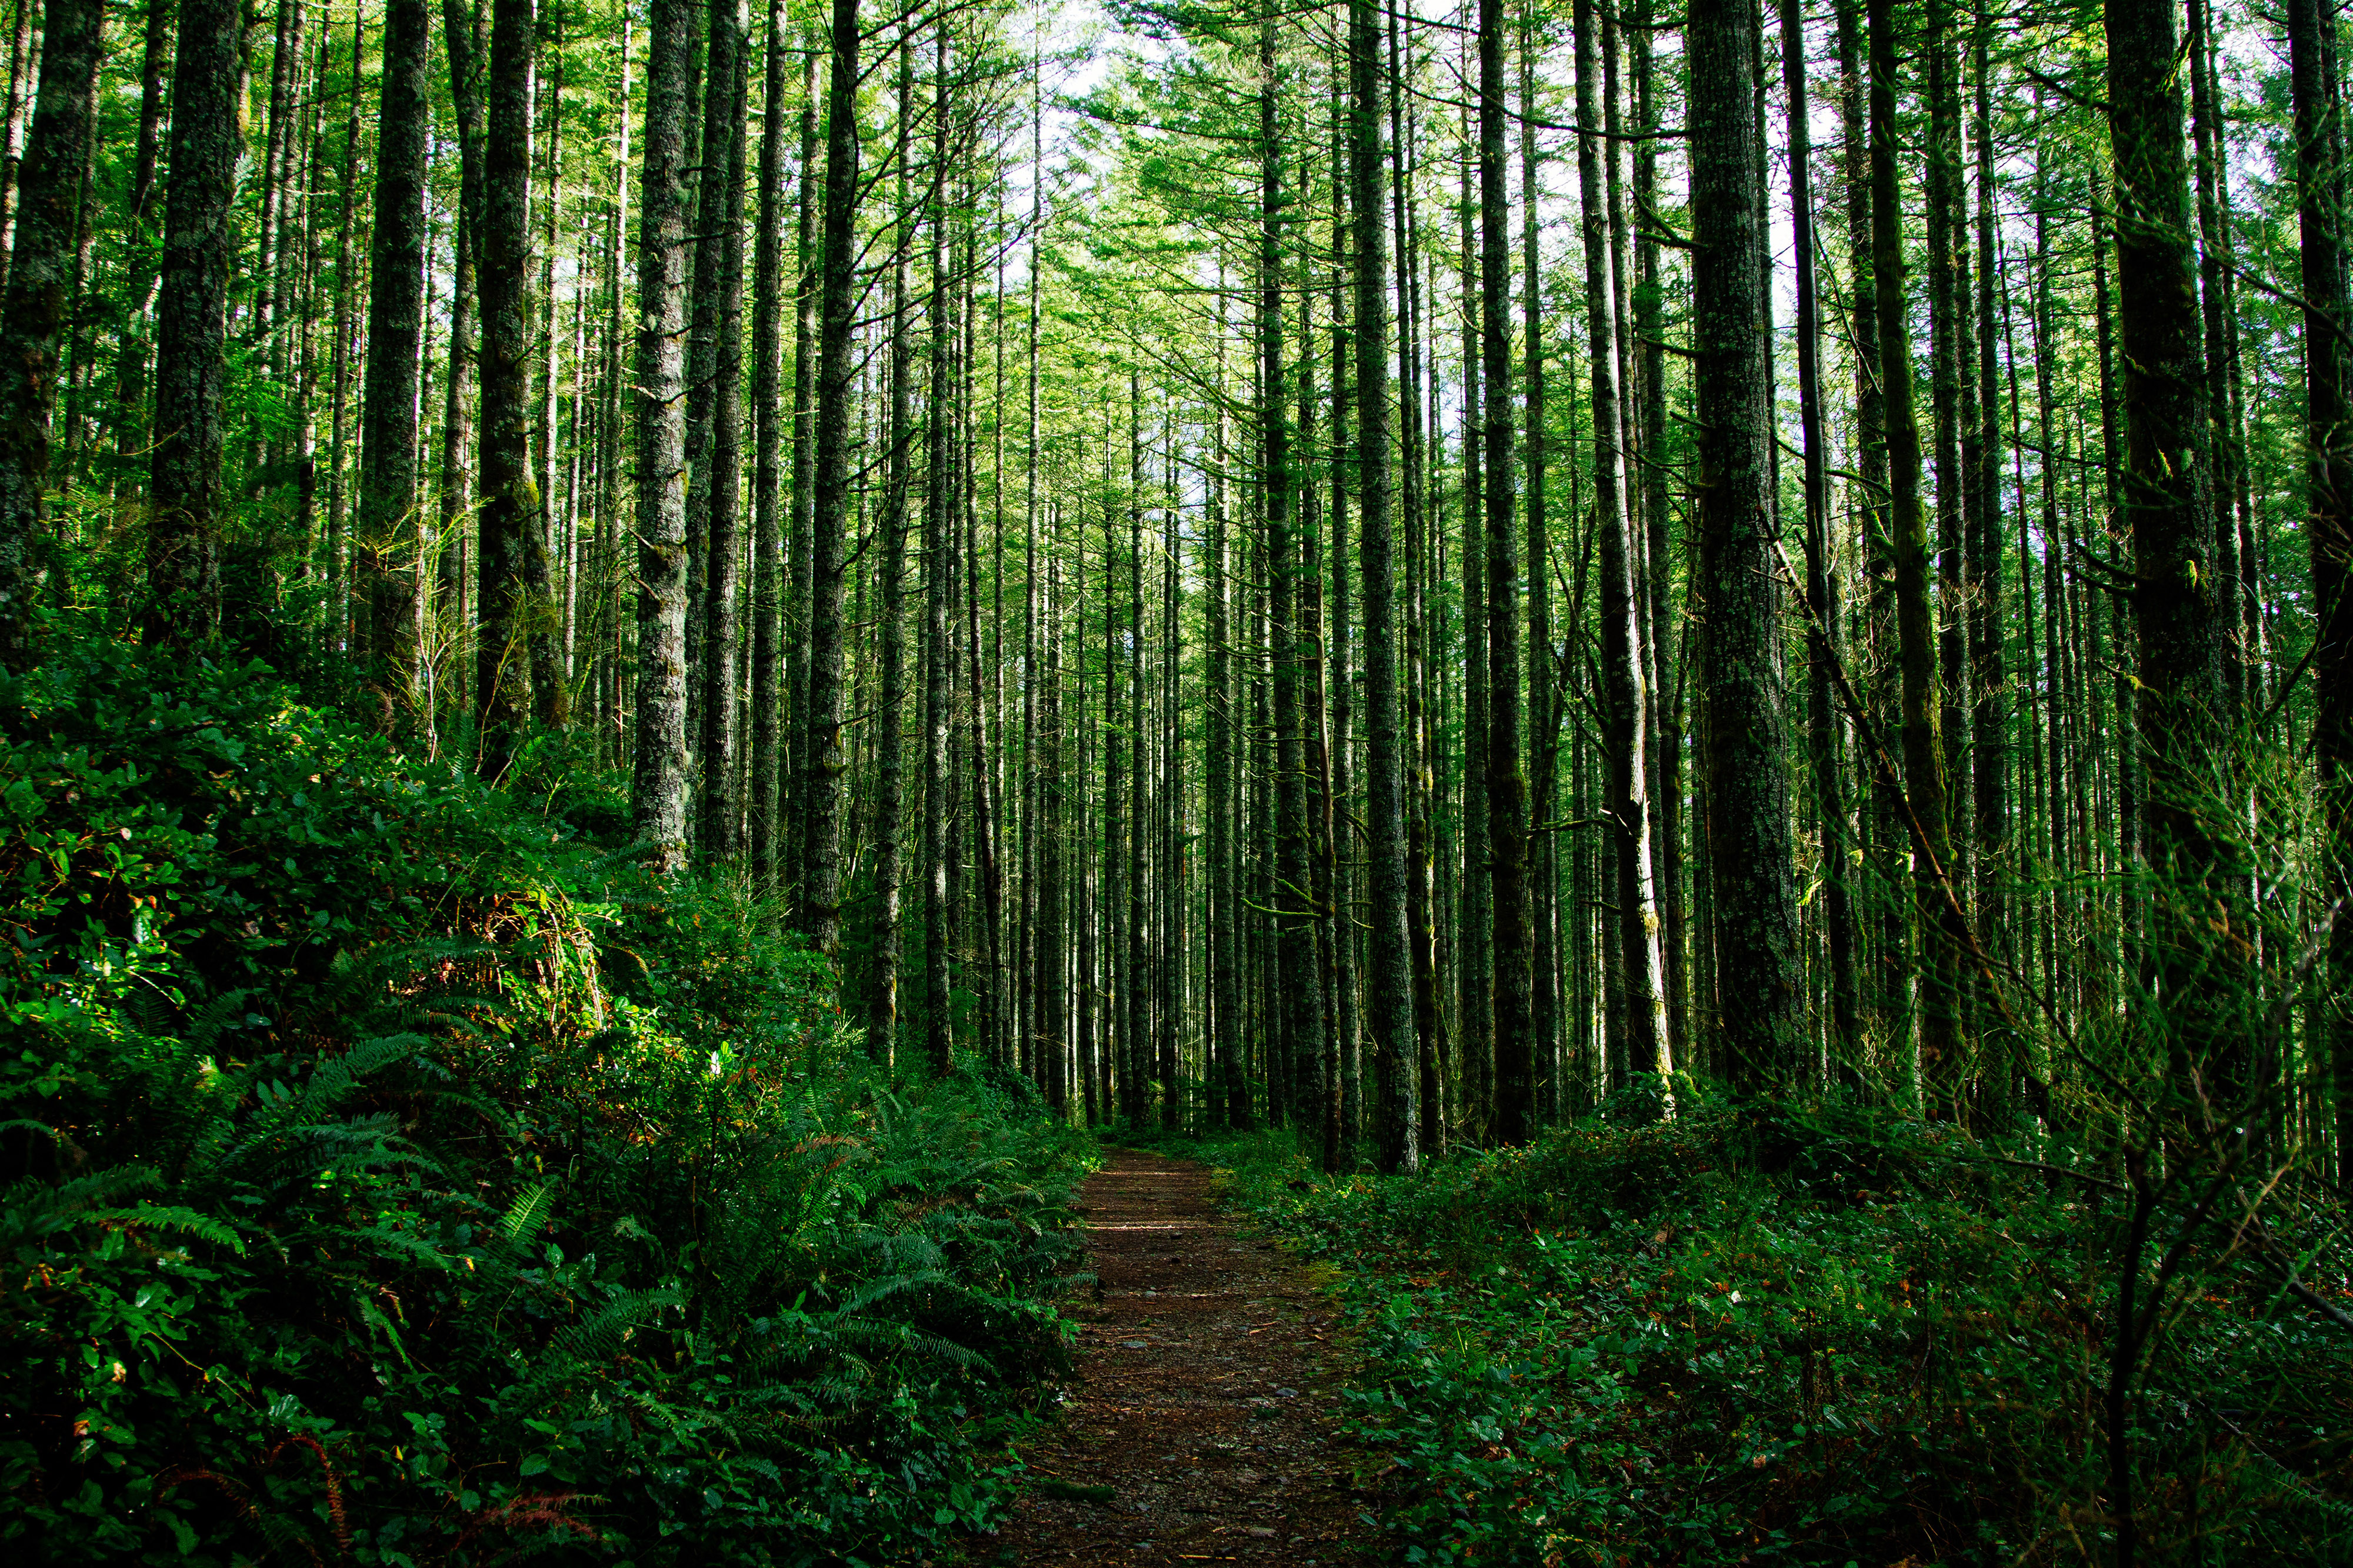
forest, tree, natural landscape, natural environment, old growth forest, nature, tropical and subtropical coniferous forests, woodland, spruce fir forest, green, vegetation, Northern hardwood forest, nature reserve, valdivian temperate rain forest, temperate broadleaf and mixed forest, biome, temperate coniferous forest, woody plant, grove, plant, jungle, leaf, redwood, sunlight, terrestrial plant, rainforest, trunk, ecoregion, wood, deciduous, riparian forest, grass, path, trail, plant community, branch, landscape, plant stem, vascular plant, state park